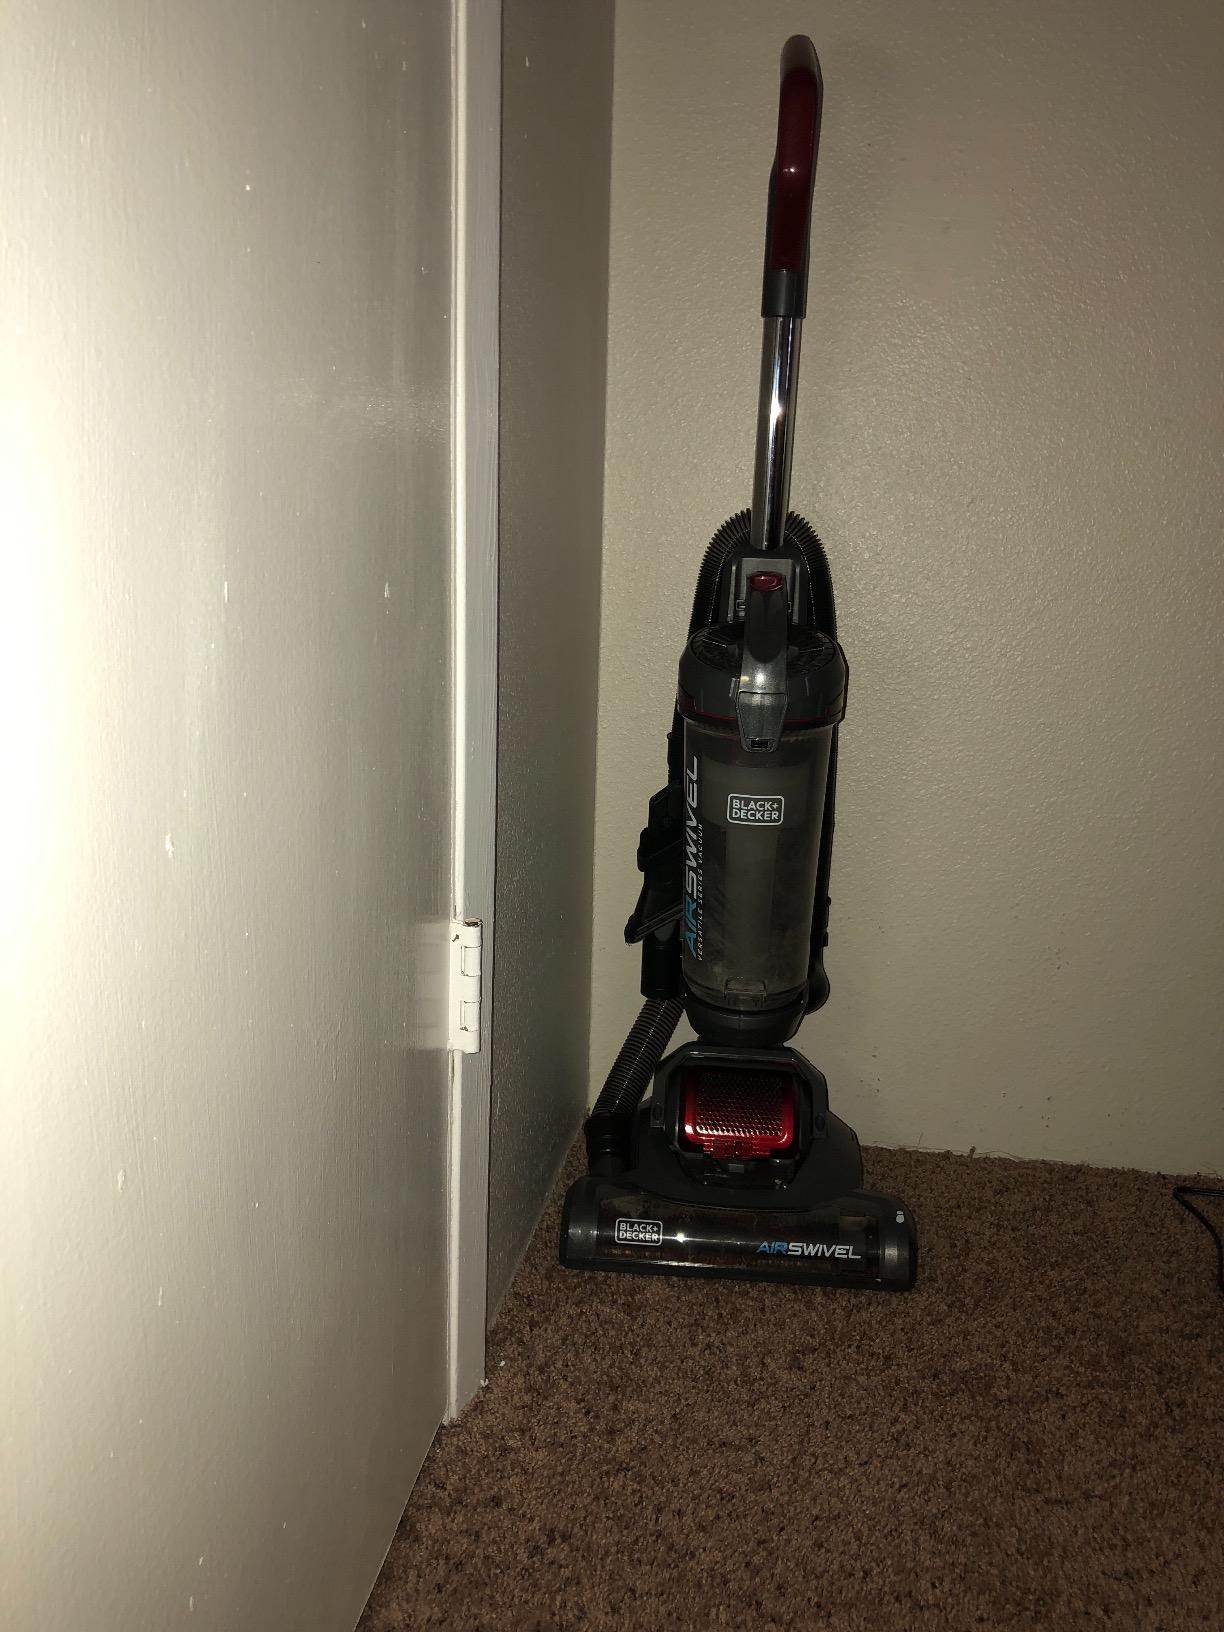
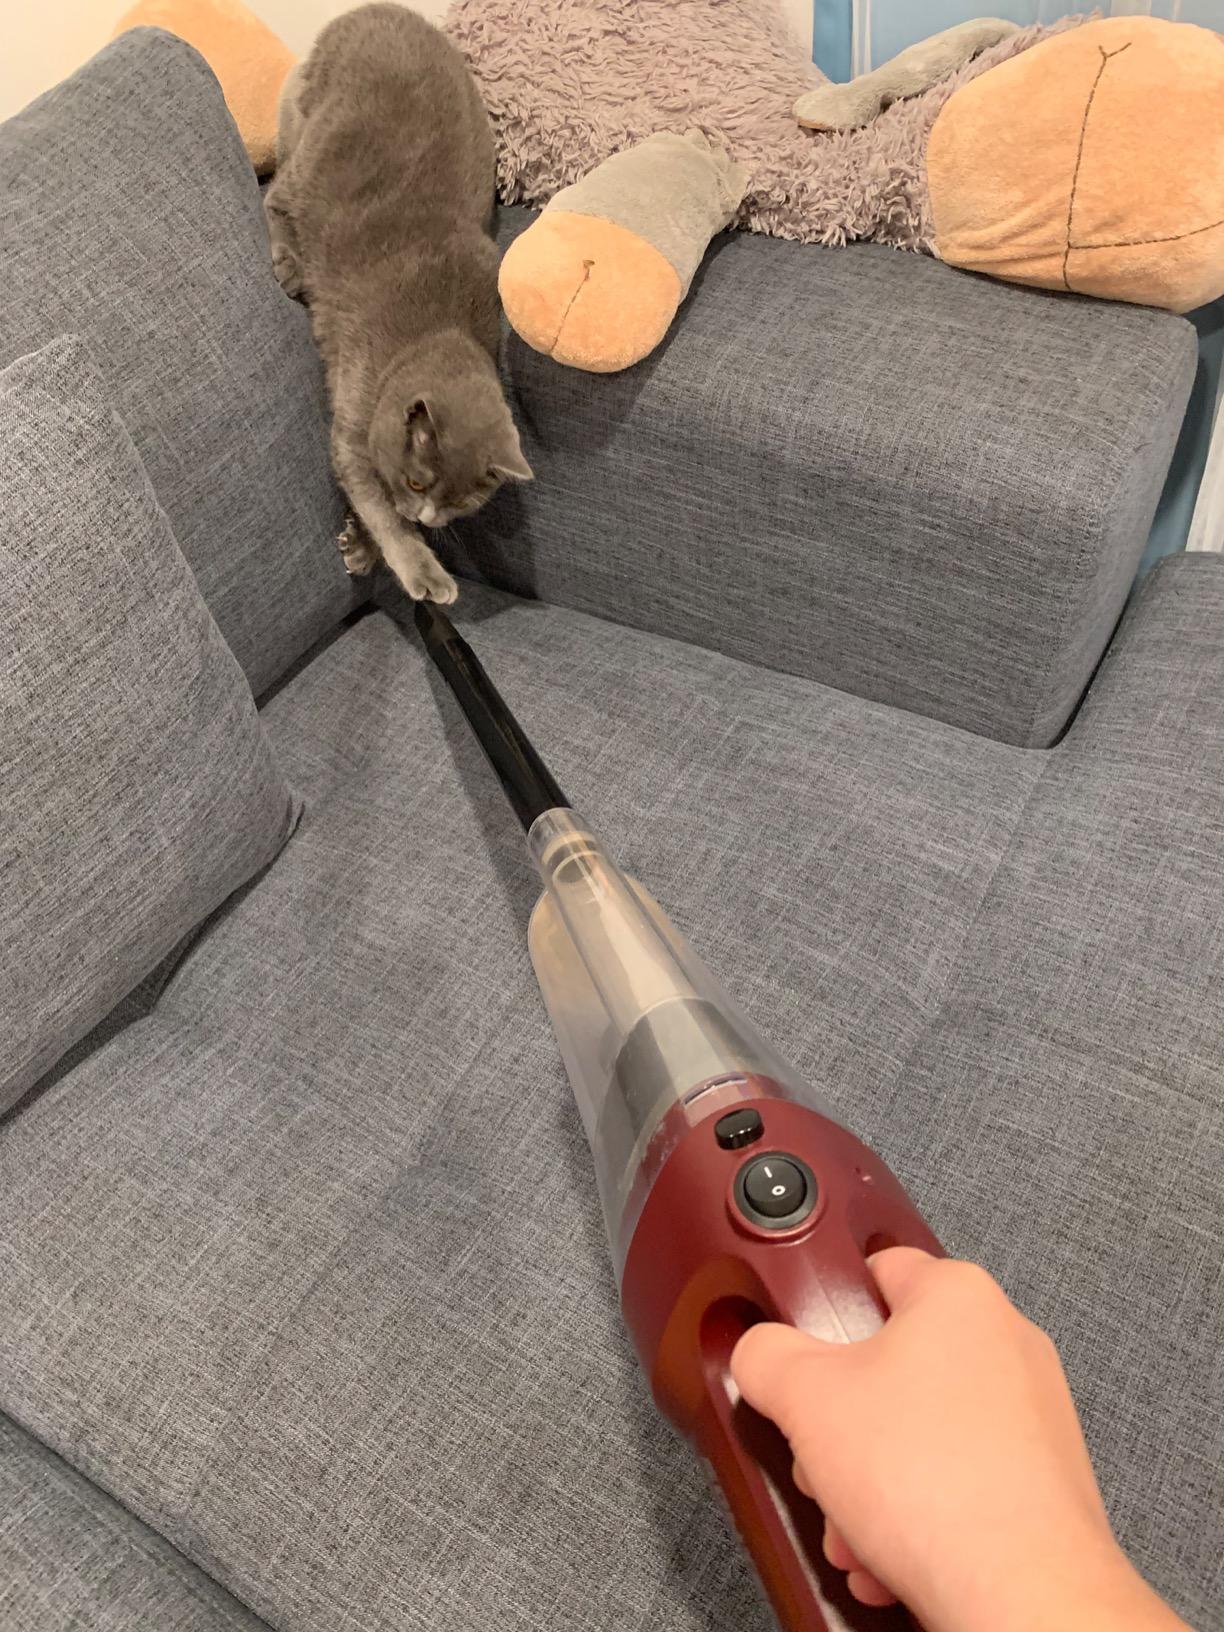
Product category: items_vacuum
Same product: no